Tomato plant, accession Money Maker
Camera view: bottom (45 deg); turntable rotation: 150 degrees
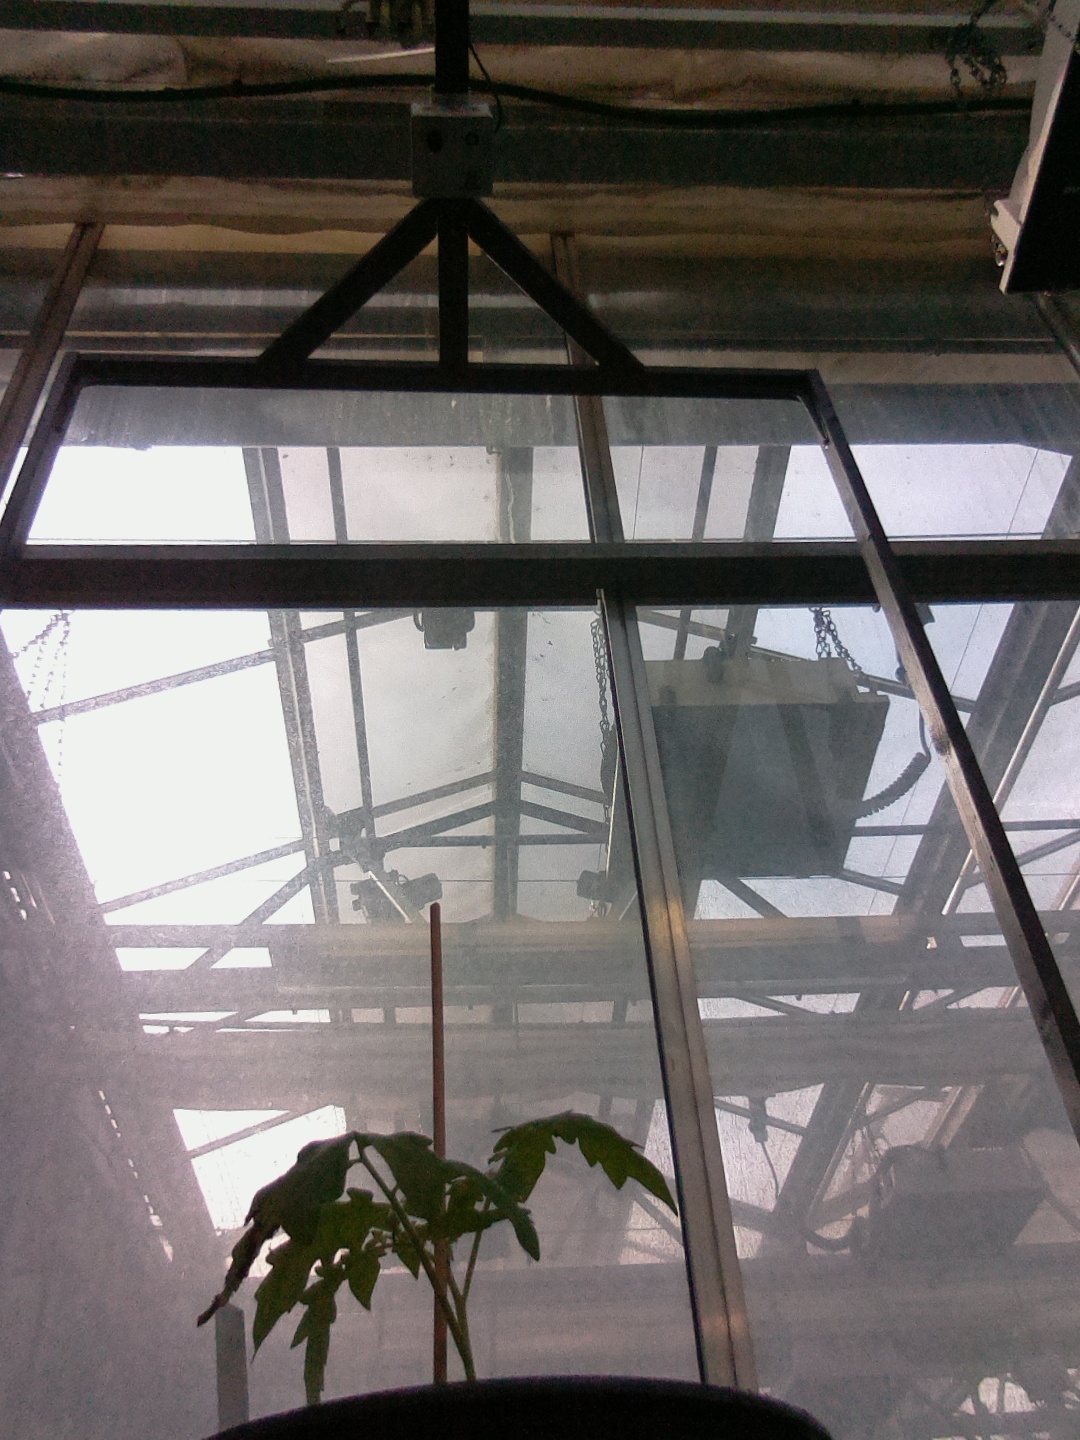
BBCH growth stage 13: 6 of true leaves visible